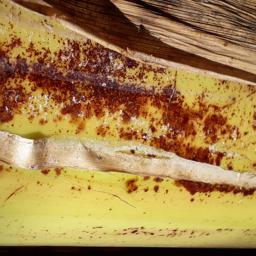
Label: PSEUDOSTEM WEEVIL